Kayahan

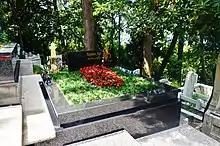
The grave of Kayahan Açar at Kanlıca Cemetery in Kanlıca, Istanbul.

In 1990, Kayahan was diagnosed with soft-tissue cancer. He caught the same disease in 2005 again. The illness repeated in 2014, and he was under treatment for cancer.